List of unusual units of measurement

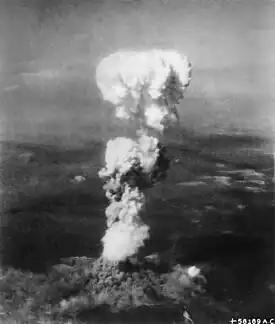
Hiroshima bomb explosion

There are two diametrically opposed definitions of the "dog year", primarily used to approximate the equivalent age of dogs and other animals with similar life spans. Both are based upon a popular myth regarding the aging of dogs that states that a dog ages seven years in the time it takes a human to age one year.